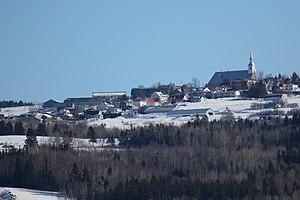
Les Éboulements
Les Éboulements est une municipalité située dans la MRC de Charlevoix, dans la région de la Capitale-Nationale de la province de Québec au Canada.